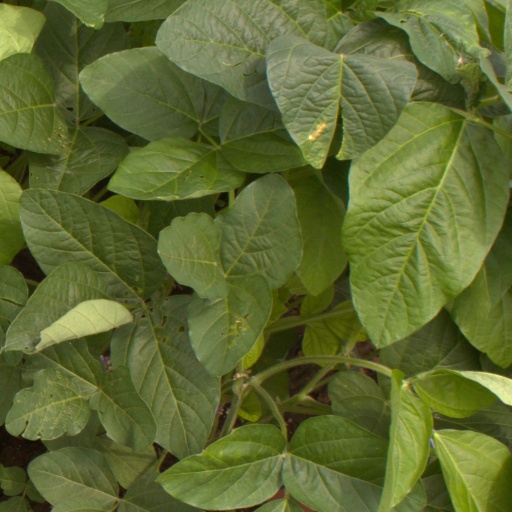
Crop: soybean